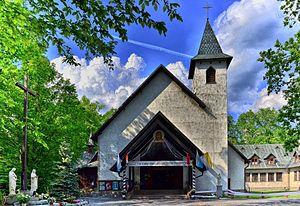
Zalesie Górne est un village polonais de la gmina de Piaseczno dans la powiat de Piaseczno de la voïvodie de Mazovie dans le centre-est de la Pologne.